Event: Nepal Earthquake
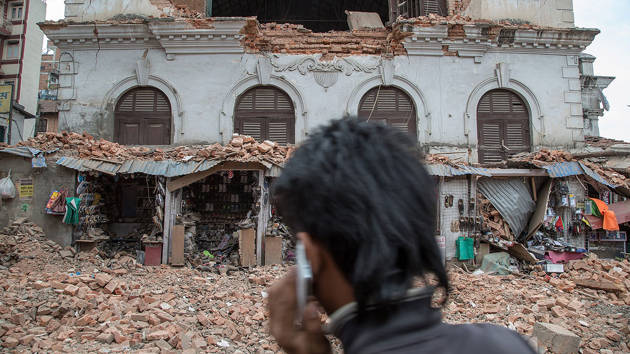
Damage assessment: damage